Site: brandenburg
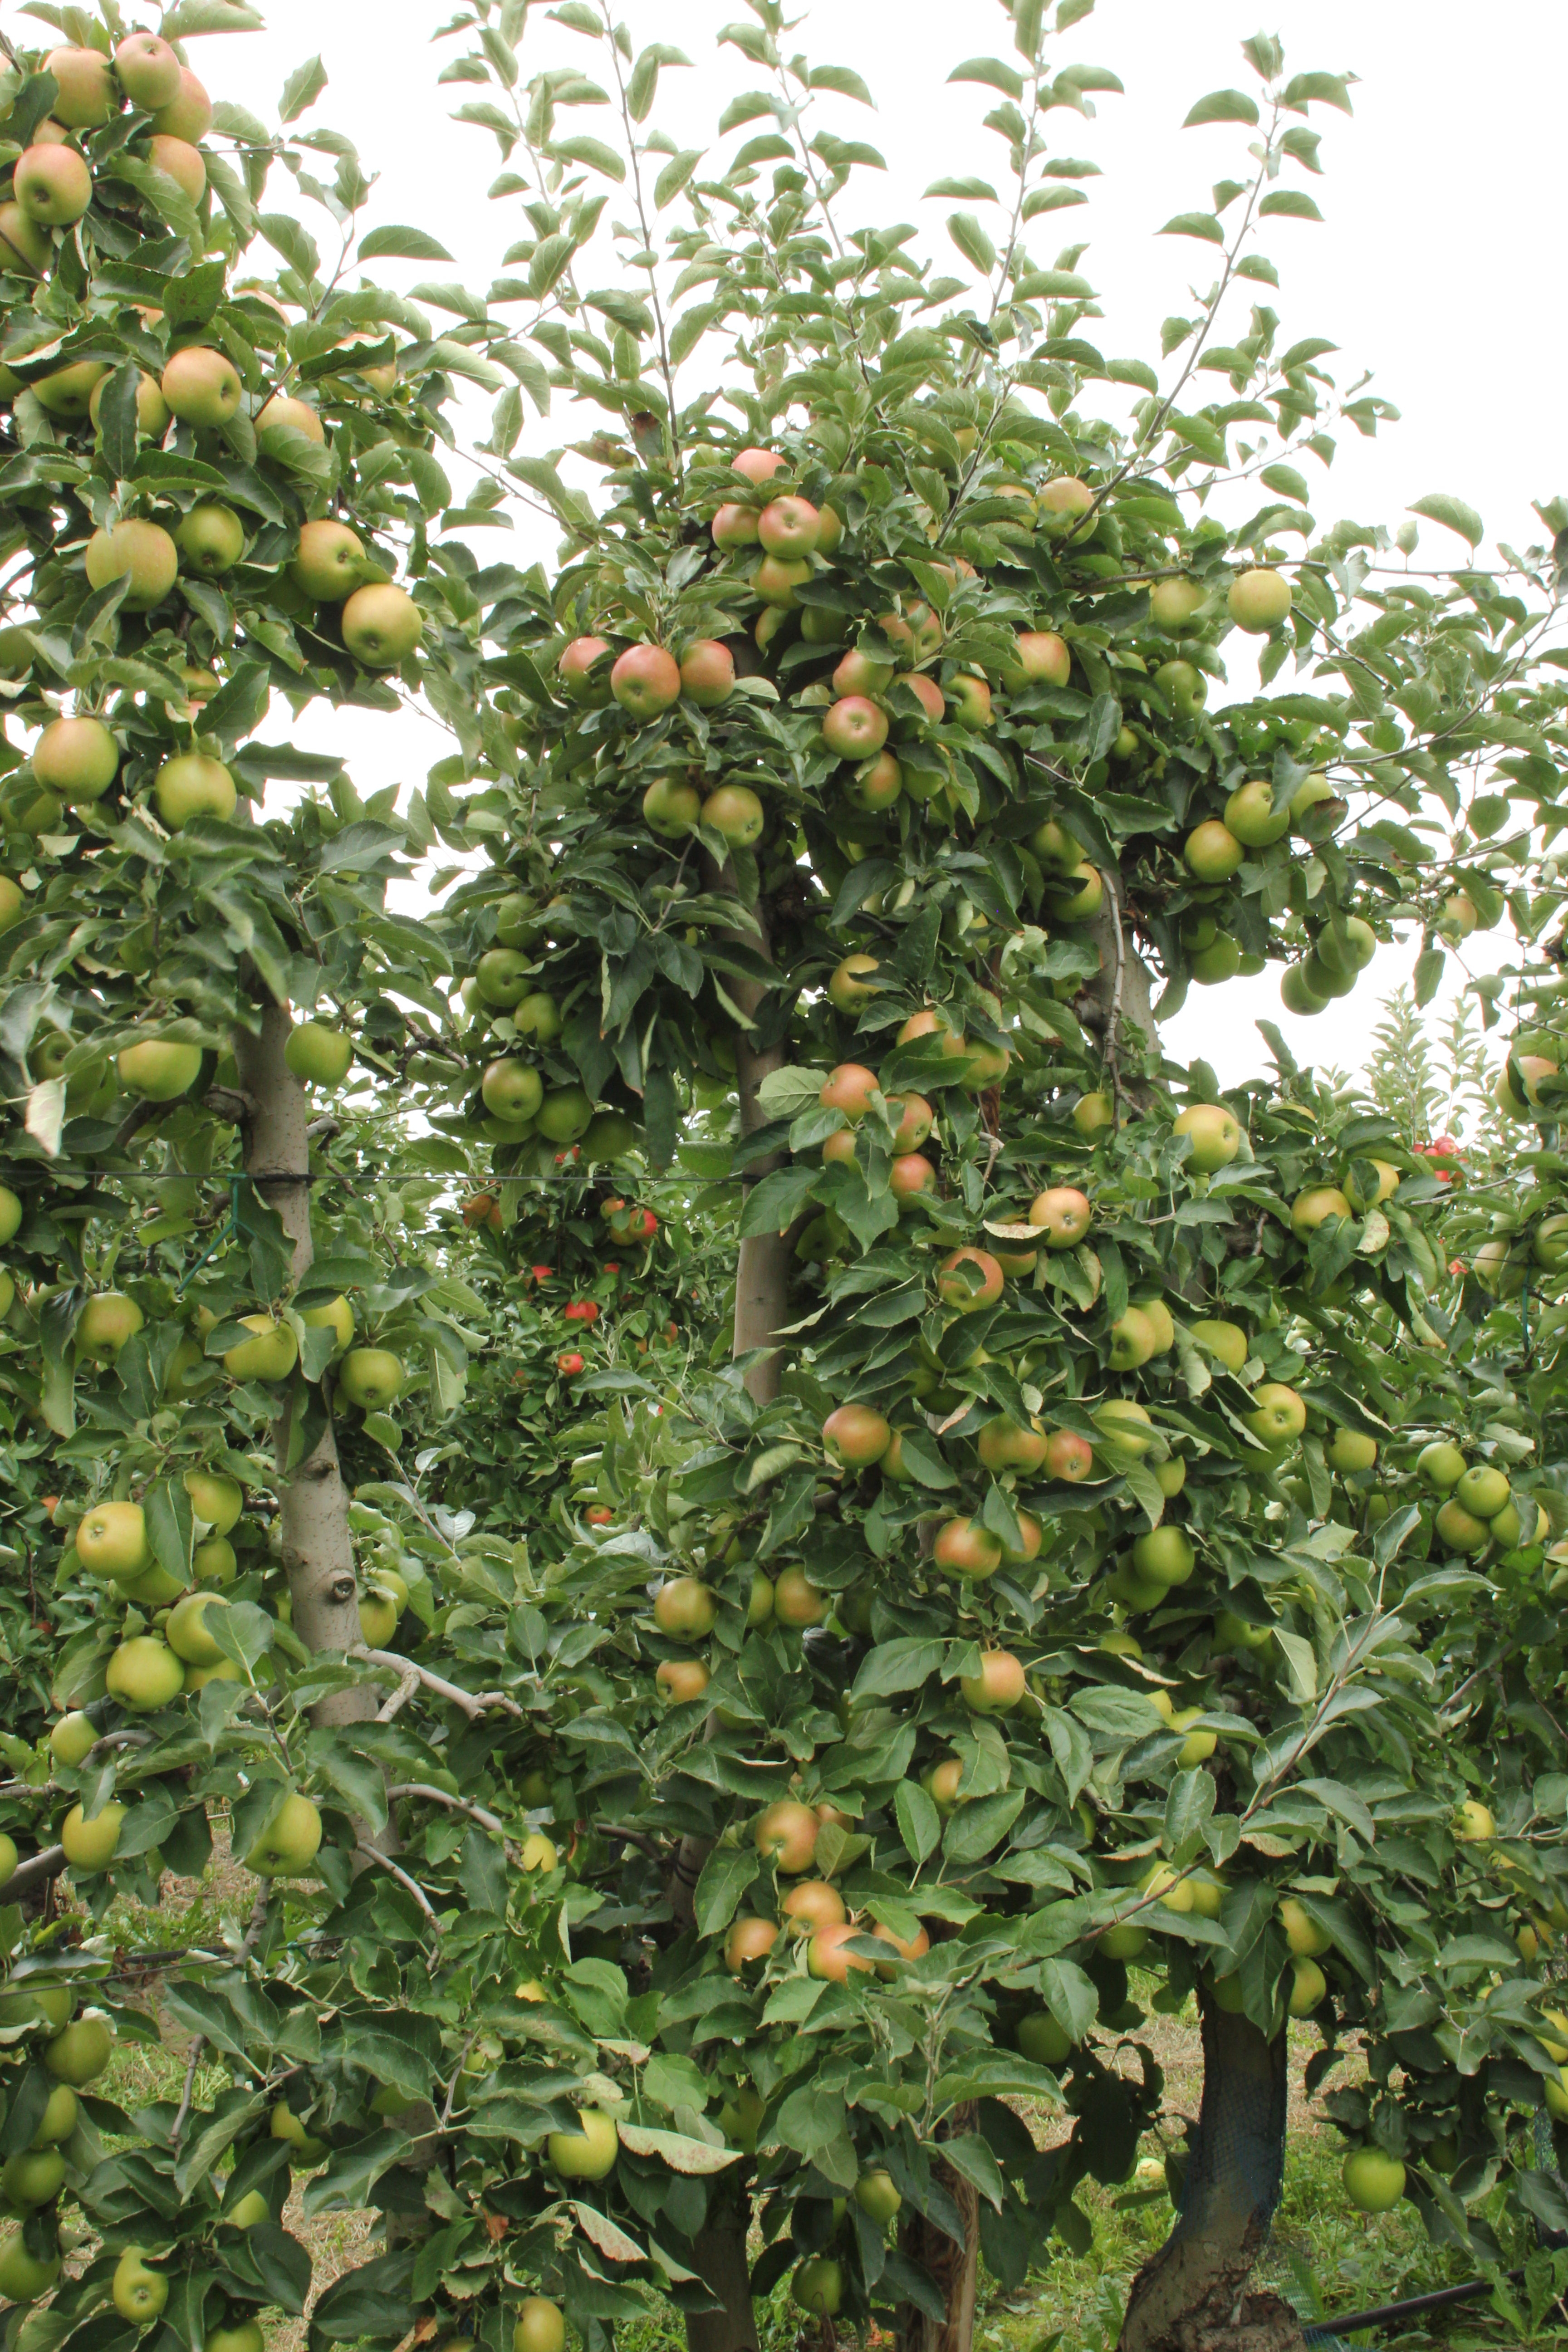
Growth stage (BBCH 87): Maturity of fruit and seed